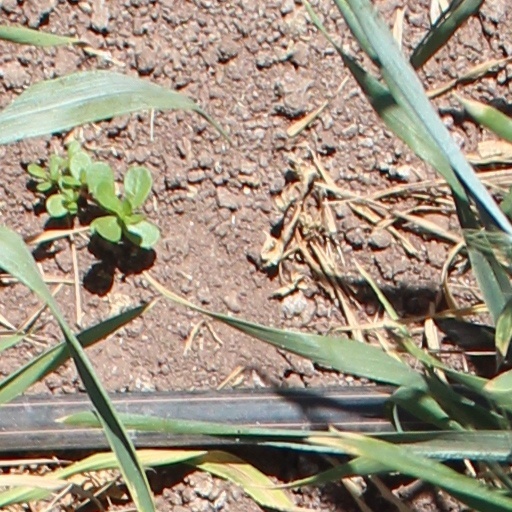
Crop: wheat